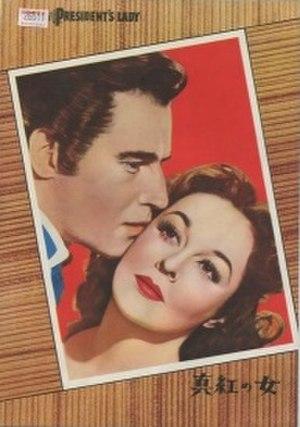
Le Général invincible est un film américain réalisé par Henry Levin et sorti en 1953.